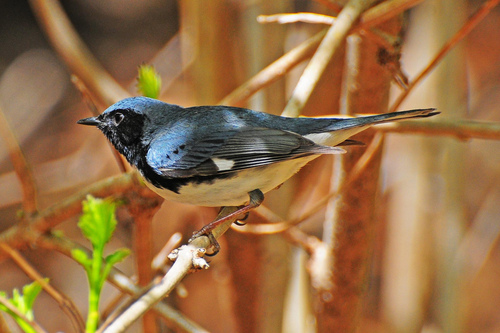
the head of the bird is black while the belly of the bird is white.
this bird has a short straight bill, a light blue crown and wings, and a white belly and abdomen.
a small bird mainly light blue covering its body except for the black on its face, throat side and wings, and the white on its belly breast and vent.
a black and gray bird with blue wingbars and a black throat
this bird has a speckled belly and breast with a short pointy bill and blue crown and wing.
this small bird has a white underbelly and small, flat beak.
this bird is white and gray in color, with a skinny black beak.
this bird is white and black in color, with a black beak.
this bird is gray and black in color, with a black beak.
this bird has a light blue crown and a black face with white abdomen.
Species: Black Throated Blue Warbler